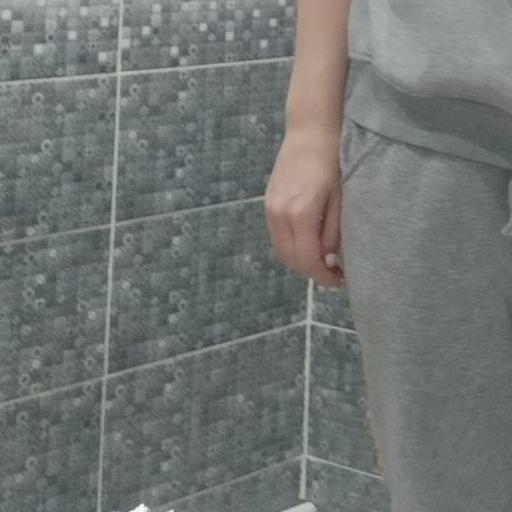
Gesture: no_gesture